Padi Boyd

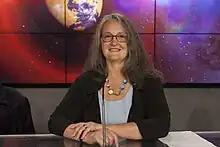
Boyd at a briefing in the Press Site auditorium at Kennedy Space Center in Florida

Padi Boyd is an American astrophysicist. She is the head of NASA's Exoplanets and Stellar Astrophysics Laboratory and an Associate Director at the Goddard Space Flight Center. She is the project scientist for NASA's Transiting Exoplanet Survey Satellite (TESS) mission.